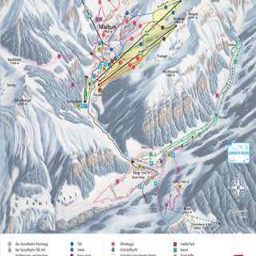
malbun ski resort lichtenstein